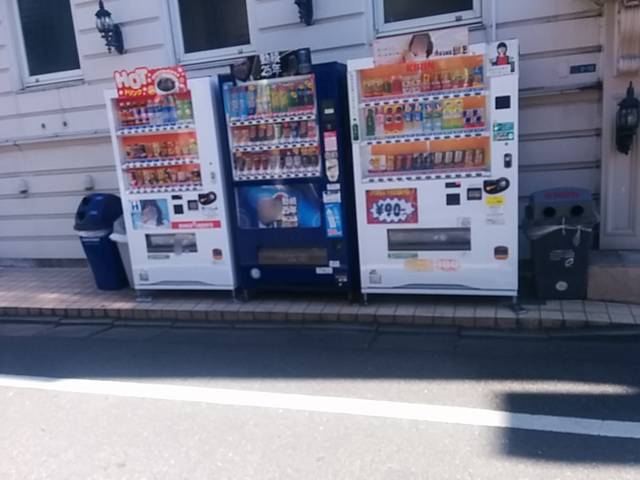
Region: Japan
Coordinates: 35.726, 139.764